Potez-CAMS 161

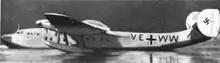

In Hartmann's account, the March flight was from the Seine, with the aircraft in German markings. Earlier it had been painted in Air France Atlantique trim and at some point it received a French civil registration. It seems to have been destroyed by enemy fire toward the end of World War II, but there is disagreement on exactly when and where: Hartmann locates the event to the Baltic, others to Lake Constance. Cuny states that the SE.200 and the Laté 631 were destroyed on the lake early in 1944, but that the Potez escaped. Ultimately, the Potez 161 appears to have been destroyed on Lake Constance between September and October 1944 by USAAF fighters. Gun camera footage from this period clearly shows the aircraft, identifiable by its distinctive D-shaped tails, under fire and partially submerged.